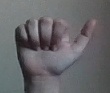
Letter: dhad